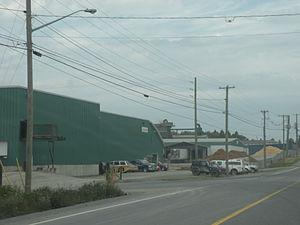
Usine du Groupe Savoie de Saint-Quentin, au Nouveau-Brunswick (Canada).
Saint-Quentin est une ville canadienne située dans le comté de Restigouche dans le Nord-Ouest du Nouveau-Brunswick.